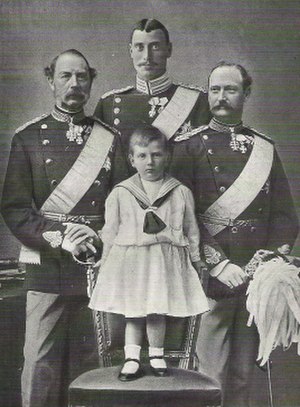
Systemskiftet 1901
Fire konger, der fik stor betydning for det danske folkestyre:
Fire konger, der fik stor betydning for det danske folkestyre: Christian 9. øverst til venstre administrerede 1866-grundloven i samarbejde med partiet Højre, Frederik 8. øverst til højre accepterede Systemskiftet, Christian 10. øverst i midten forsøgte sig med et mislykket statskup (Påskekrisen), mens Frederik 9. blev den første, der accepterede kongehustes rolle under et folkestyre.